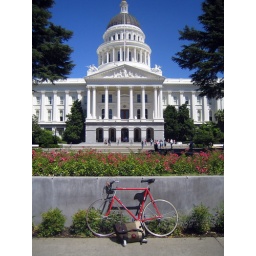
My new 1984 Miyata 710 road bike in front of the California State Capitol